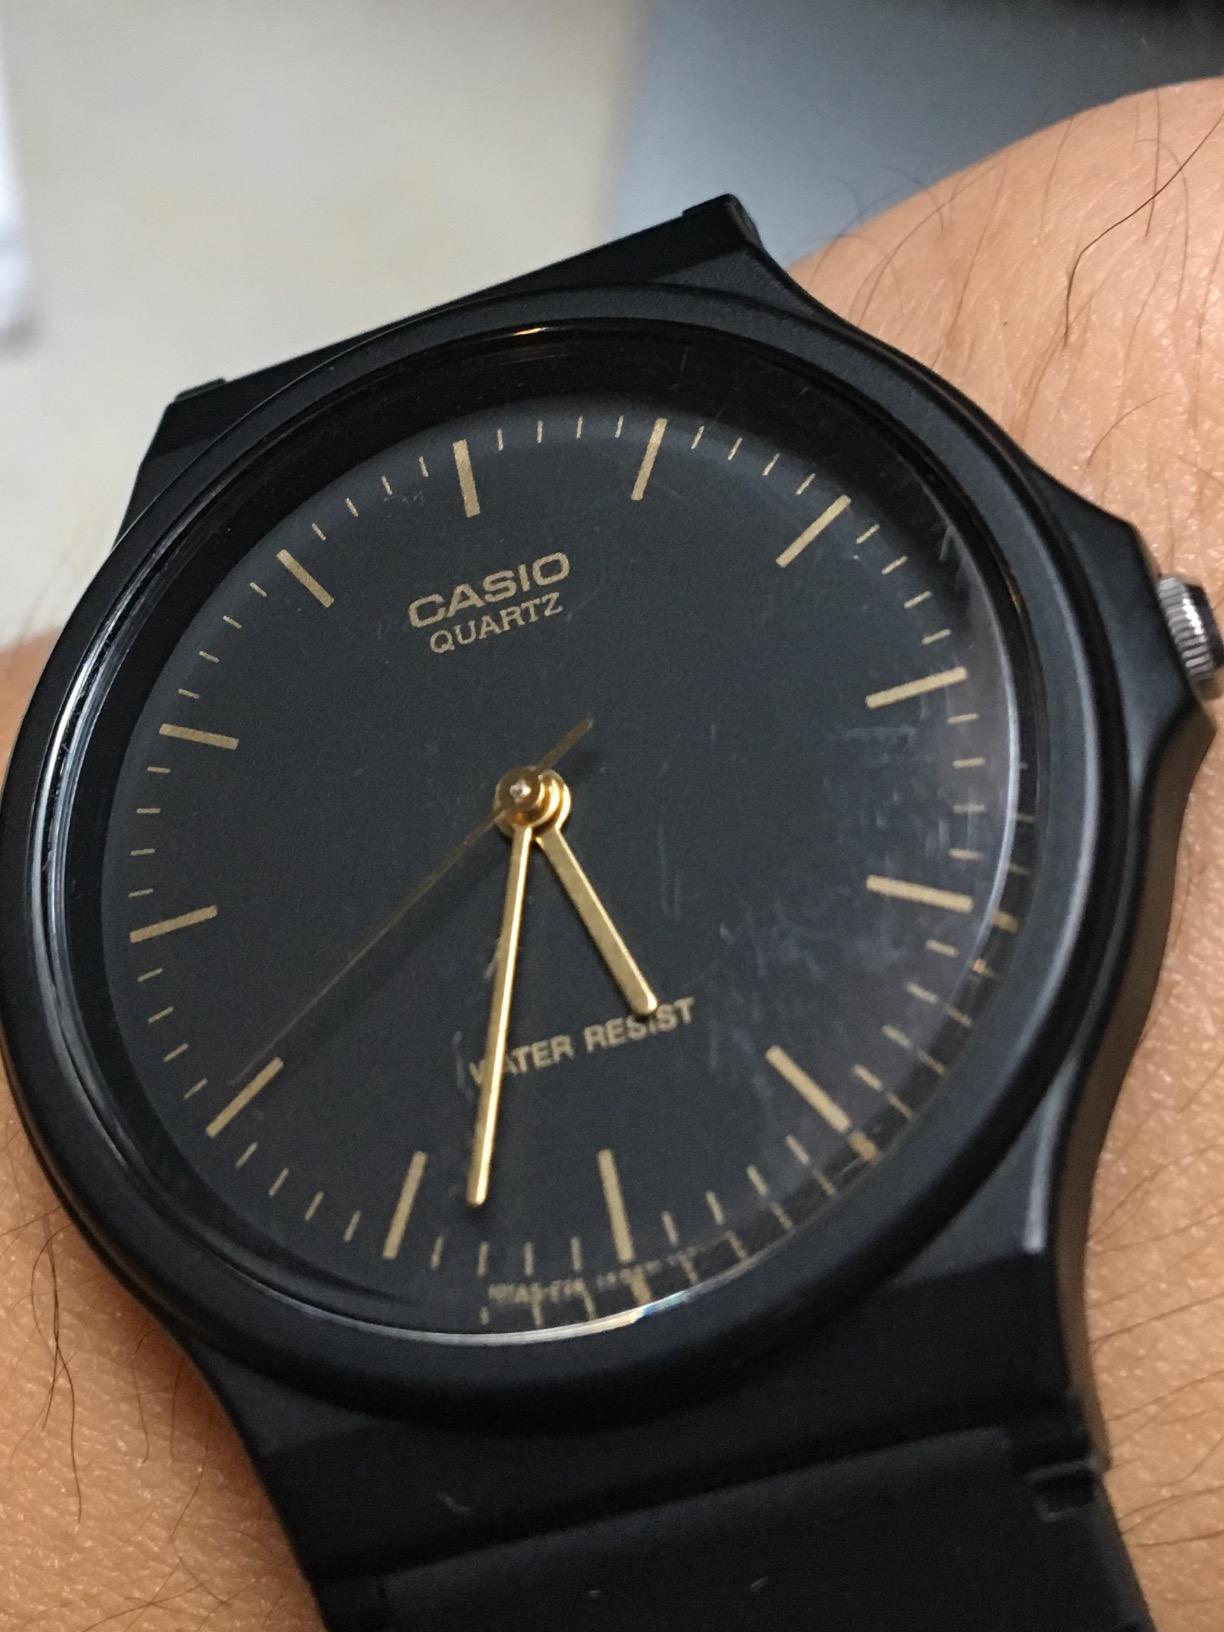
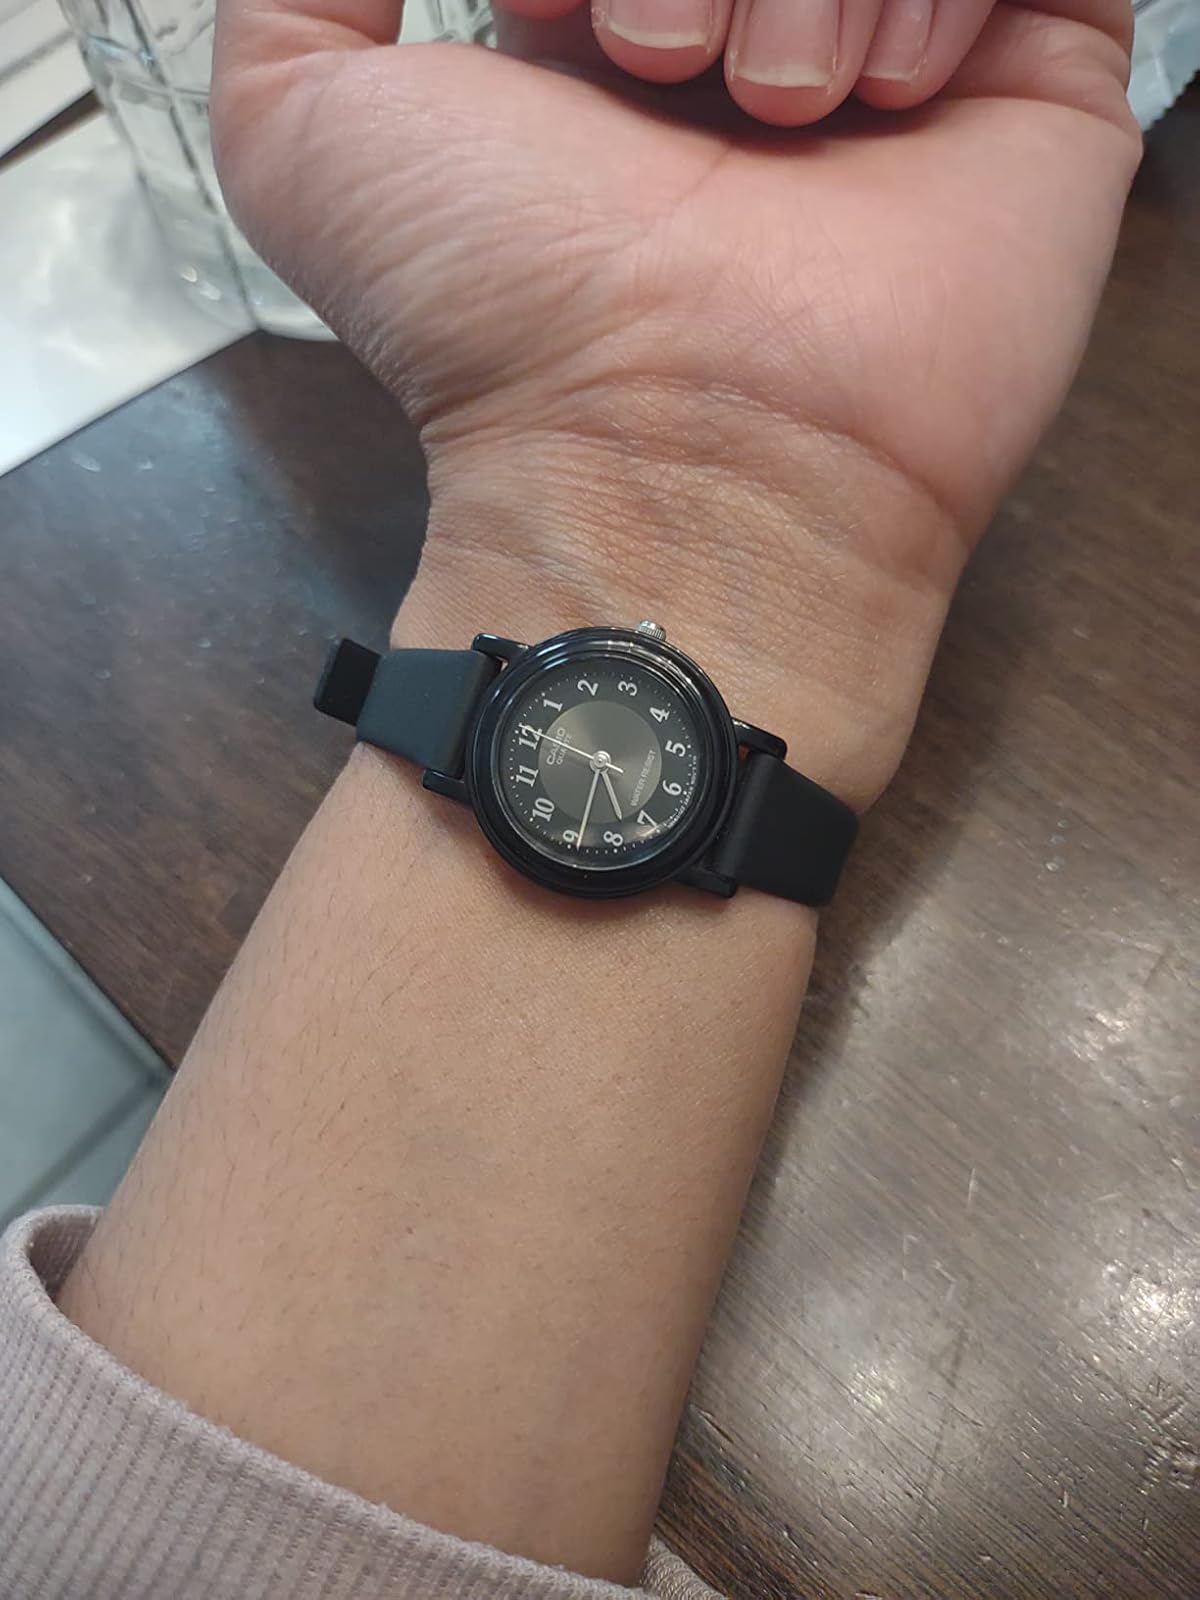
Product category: accessories_watch
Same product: no